Liberty High School (Houston)

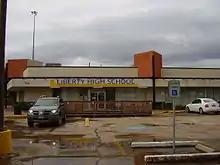
Former campus on U.S. Route 59 (Southwest Freeway)

Effective 2022 it occupies its current location, the Houston Community College (HCC) Gulfton Center Gulfton Campus.